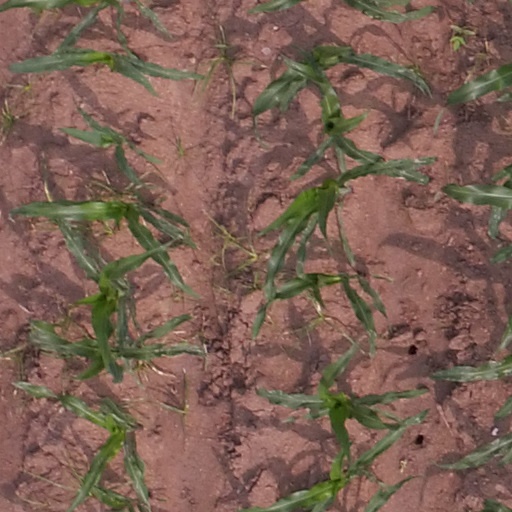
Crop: maize; corn